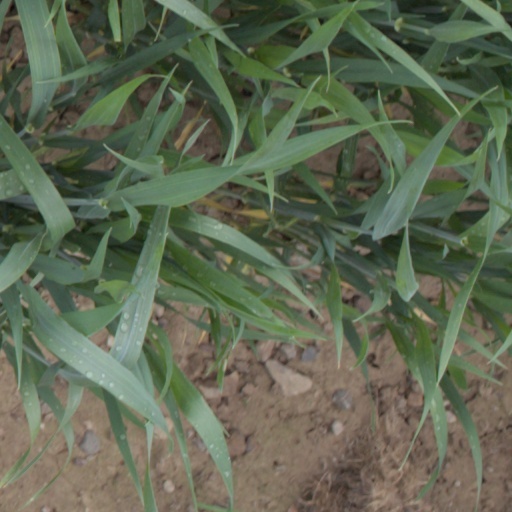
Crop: wheat